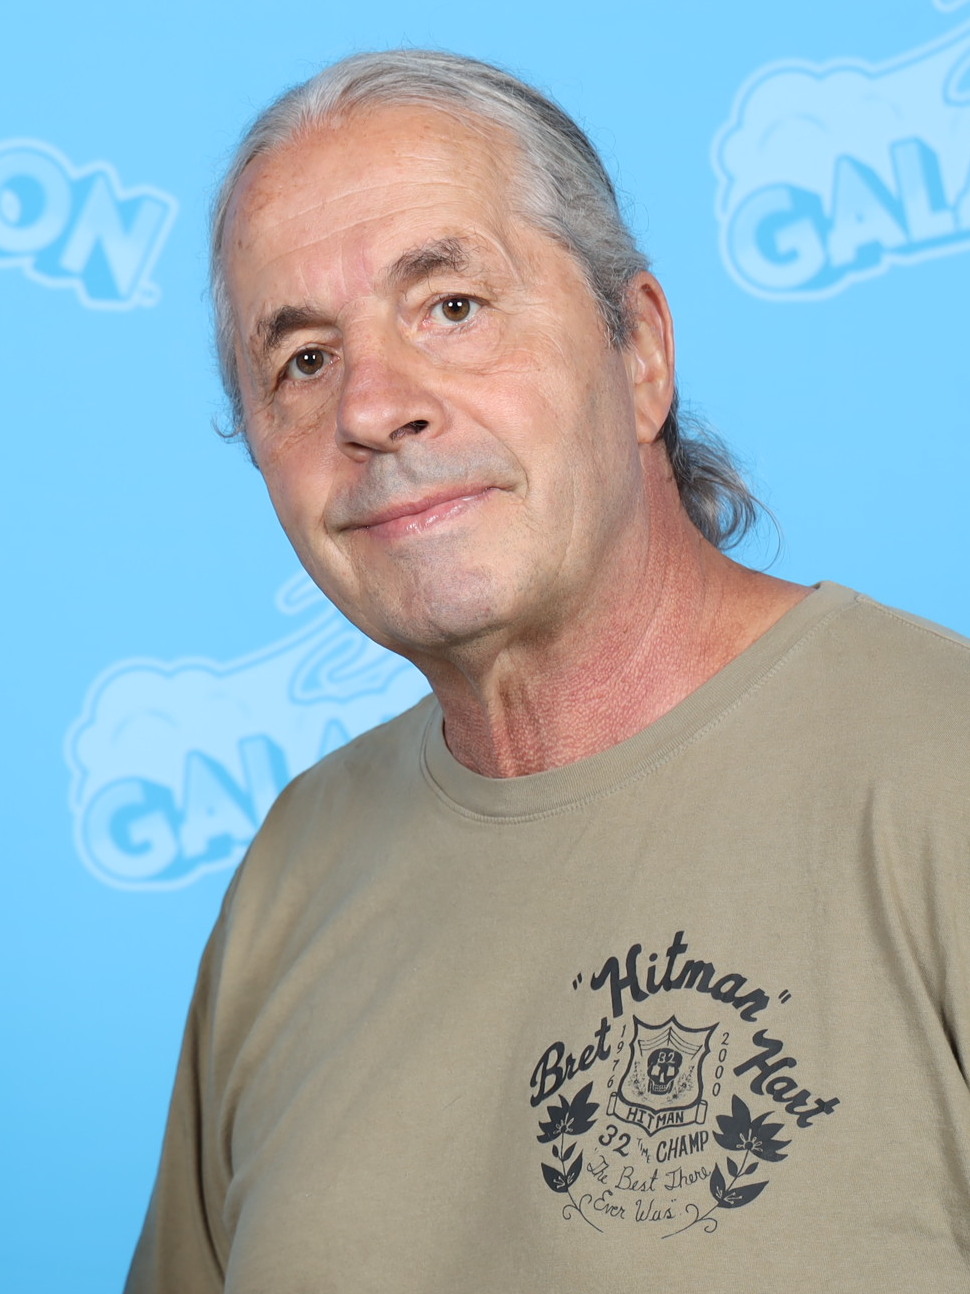
เบรต ฮาร์ต

|name = Bret Hart
|image = Bret Hart Photo Op GalaxyCon Raleigh 2023.jpg
|birthname = Bret Sergeant Hart
|names = Bret 'The Hitman' HartBuddy Hart
|family = Hart wrestling family|HartHarry Smith (runner)|Harry Smith (maternal grandfather)
|alma_mater = Mount Royal University
|height = 6 ft 0 in
|weight = 235 lb
|birth_place = Calgary, Alberta, Canada
|billed = Calgary, Alberta, Canada
|trainer = Stu HartEfn|Stu mainly trained Bret in amateur wrestling.Mr. Hito|Katsuji AdachiKazuo Sakurada
|debut = 1976
|retired = 2011
|spouse = unbulleted list|||
|children = 4
เบรต เซอร์จีนต์ ฮาร์ต (Bret Sergeant Hart) เกิดวันที่ 2 กรกฎาคม ค.ศ. 1957 เป็นอดีตนักมวยปล้ำอาชีพชาวแคนาดาในชื่อที่รู้จักกันอย่างดี เบรต ฮาร์ต (Bret Hart) เป็นหนึ่งในสมาชิกครอบครัวตระกูลฮาร์ต ได้เข้าสู่หอเกียรติยศดับเบิลยูดับเบิลยูอีประจำปี 2006 ในฐานะเดี่ยวและปี 2019 ในฐานะแท็กทีม
==ประวัติ==
เบรตเป็นลูกชายของสตู ฮาร์ต เริ่มต้นในการปล้ำมวยปล้ำสมัครเล่นระดับรัฐ และเป็นแชมป์ระดับรัฐ แชมป์ระดับมหาวิทยาลัย ต่อมาเขาเริ่มเบื่อการฝึกซ้อม จึงหันมาทางมวยปล้ำอาชีพ ซึ่งเขาเริ่มต้นเป็นกรรมการ หลังจากนั้นก็ได้รับการฝึกหัดโดย Mr. Hito และ Mr. Sakurada และเขาได้ขึ้นปล้ำกับอาจารย์ของตัวเอง ต่อมาเขาก็ได้เป็นแชมป์ของค่าย Stampede
===เวิลด์เรสต์ลิงเฟดดิเรชั่น===
หลังจากนั้นสตูได้ขายกิจการให้กับ World Wrestling Federation (WWF) ซึ่งเป็นเวลาเดียวกันที่เบรตไปปล้ำที่ญี่ปุ่น หลังจบทัวร์ เบรต ได้เข้ารับการผ่าตัดที่หัวเข่า ก่อนจะย้ายมา ปล้ำในสมาคม WWF ซึ่งแรกๆ เบรต ถูกนักมวยปล้ำคนอื่นกระทืบ ก่อนจะเปลี่ยนบทบาทมาเป็น The Cowboy" Bret Hart แต่ตนบอกไม่ชอบบทบาทนี้จึงมาตั้งทีม The Hart Foundation ร่วมกับ จิม ไนด์ฮาร์ต ซึ่งมีจิมมี ฮาร์ตเป็นผู้จัดการ โดยทั้งหมดรับบทเป็นอธรรม และได้เป็นแชมป์แทกทีม หลังจากนั้นได้แยกออกมาปล้ำเดี่ยว และได้แชมป์อินเตอร์คอนติเนนทัล โดยการเอาชนะเคิร์ต เฮนนิค|มิสเตอร์เพอร์เฟก
เบรตสามารถคว้าแชมป์โลกได้จากริก แฟลร์ รวมทั้งทำลายสถิติเป็นแชมป์โลกที่อายุน้อยที่สุด ด้วยอายุเพียง 27 ปี หลังจากนั้น เบรตก็ได้ตำแหน่งคิงออฟเดอะริง 1993 และโด่งดันขึ้นมาถึงขีดสุด และเปิดศึกกับนักมวยปล้ำดังๆ มากมาย เช่น สก็อตต์ ฮอลล์|เรเซอร์ รามอน, โยะโกะซุนะ, โอเวน ฮาร์ต, เควิน แนช|ดีเซล และชอว์น ไมเคิลส์ แต่ในที่สุด เบรตก็เสียแชมป์ให้กับชอว์นในเรสเซิลเมเนีย ครั้งที่ 12
ในเรสเซิลเมเนีย ครั้งที่ 13 เขาได้ปล้ำกับ สตีฟ ออสติน หลังการปล้ำครั้งนั้น ทำให้ทั้งคู่ได้สลับบทบาทกัน โดยให้เบรต เป็นอธรรม และออสติน เป็นธรรมะ และเบรต ได้รวมทีมขึ้นมาใหม่ โดยใช้ชื่อทีมว่า The New Hart Foundation สมาชิกของเขา มีทั้ง โอเวน ฮาร์ต, เดวี บอย สมิธ, จิม ไนด์ฮาร์ต และ ไบรอัน พิลแมน จนในที่สุด เอริก บิสชอฟฟ์ จาก WCW ได้แอบเจรจากับ เบรต ซึ่งเป็นขณะเดียวกันที่ เบรต ไม่พอใจและเกิดอาการน้อยใจกับ WWF ทำให้เรื่องมาถึงจุดจบ ในศึก เซอร์ไวเวอร์ซีรีส์ (1997) เมื่อวินซ์ แม็กแมนได้รวมหัวกับ ชอว์น และกรรมการเอิร์ล เฮบเนอร์ ปรับเบรตให้แพ้และเสียแชมป์ ในขณะที่เบรตโดนชอว์นจับใส่ท่า Sharpshooter แต่ยังไม่ได้ยอมแพ้ หลังจากการปล้ำ เบรตถึงกับถ่มน้ำลายใส่หน้าวินซ์ และทำให้เบรตตัดสินใจย้ายไปที่ WCW ในที่สุด
===เวิลด์แชมเปียนชิพเรสต์ลิง===
แต่ที่ WCW นั้น ทำให้เบรตรู้สึกแย่กว่าเดิม เพราะ WCW ใช้เบรตไม่ถูกทาง และขณะที่อยู่ WCW ทางฝั่ง WWF ก็มีเหตุการณ์ไม่คาดฝันเกิดขึ้นเมื่อ โอเวน ฮาร์ต ตกลงมาจากสลิงและเสียชีวิต ทำให้ทุกคนรวมทั้งเบรต เสียใจอย่างมาก เบรตก็ได้เป็นแชมป์ยูเอส, แชมป์โลก WCW และ แชมป์โลกแท็กทีม WCW แต่ไม่นานอาชีพนักมวยปล้ำของเขาก็ถึงจุดจบเมื่อเกิดอุบัติเหตุขณะปล้ำกับโกลด์เบิร์ก โดยเบรตถูกโกลด์เบิร์กเตะเข้าเต็มๆหน้า ทำให้กระทบกระเทือนทางสมองจนต้องเลิกปล้ำในที่สุด หลังจากหายไปหลายปีจนในปี 2006 WWE ได้เชิญให้เบรตขึ้นรับรางวัลหอเกียรติยศดับเบิลยูดับเบิลยูอี
===เวิลด์เรสต์ลิงเอ็นเตอร์เทนเมนต์/ดับเบิลยูดับเบิลยูอี===
ไฟล์:The Hart Foundation Tag Team.jpg|thumb|180px|เบรต และ จิม ไนด์ฮาร์ต ในนาม The Hart Foundation
ในปี 2009 WWE ก็ได้ตั้งทีม The Hart Foundation ที่โด่งดังในอดีตกลับมาใหม่ ซึ่งสมาชิกก็เป็นลูกหลานของตระกูลฮาร์ต โดยใช้ชื่อทีมว่า เดอะฮาร์ทไดนาสตี้ สมาชิกมี เดวิด ฮาร์ท สมิธ, ไทสัน คิด และ นาตาเลีย ในศึกรอว์ ตอนแรกของปี 2010 เบรต ได้มาเป็น Guest Host ซึ่งถือเป็นการปรากฏตัวครั้งแรก ในรอบ 12 ปี ในสมาคม WWE และได้สะสางบัญชีแค้นกับ วินซ์ แม็กแมน ในศึก เรสเซิลเมเนีย ครั้งที่ 26 ได้สำเร็จ ในปี ต่อมา สตู ฮาร์ต พ่อของเขา ก็ได้รับรางวัล หอเกียรติยศดับเบิลยูดับเบิลยูอี ประจำปี 2010 ในซัมเมอร์สแลม (2010) เบรตได้เข้าร่วมปล้ำ 7 ต่อ 7 นำทีมโดย จอห์น ซีนาเพื่อมาปราบกลุ่มเดอะเน็กซัส แต่ก่อนปล้ำ สมาชิกอย่างเดอะเกรทคาลีได้ถูกเน็กซัสรุมเล่นงาน จนไม่สามารถมาร่วมปล้ำได้ ทำให้ทีม WWE ต้องหาคนมาแทน โดยซีนาเลือกแดเนียล ไบรอัน อดีตกลุ่มเน็กซัส และเอาชนะกลุ่มเน็กซัสไปได้สำเร็จ
ในรอว์ (10 กันยายน 2012) ที่มอนทรีออล เบรตออกมาเปิดรายการ โดยแฟนๆ ให้การต้อนรับอย่างอบอุ่น เบรตบอกว่ารู้สึกดีที่ได้กลับมาที่นี่เป็นครั้งแรกในรอบ 15 ปี ขอบอกกับทุกคนว่าพวกคุณอยู่ในใจผมมาตลอด 15 ปี ขอบคุณทุกๆ คนที่สนับสนุนผมมาตลอด ผมจะไม่มีวันลืม และขอให้พระเจ้าคุ้มครองทุกคน ขอบคุณมากๆ ซีเอ็ม พังก์ ออกมาขัดจังหวะ โดยถูกคนดูโห่อย่างหนัก พังก์ บอกว่าถ้าชั้นเป็นคนที่เจอกับนายในเซอร์ไวเวอร์ซีรีส์ (1997) แทนที่จะเป็น ชอว์น ไมเคิลส์ เบรตรีบตัดบท บอกว่าแกก็จะโดน Sharpshooter จนร้องเอ๋งๆ ไงล่ะ พังก์บอกชั้นไม่ต้องการ วินซ์ แม็กแมน มาช่วยโกงหรอกนะ ชั้นจะเอาชนะนายได้ด้วยตัวเอง แล้ว Attitude Era ของพวกแกก็จะไม่เกิดขึ้น ส่วนชั้นก็จะกระโดดหนีไปอยู่ WCW ปล่อยให้ WWE เจ๊งไปเลย เบรตเปิดคลิปความอัปยศของพังก์ ให้ทุกคนดูกันอีกครั้ง เมื่อสัปดาห์ก่อน พังก์ไม่กล้าสู้กับเชมัส แถมยังลอบทำร้ายซีนาจากด้านหลังอีก นี่หรือ "สุดยอดที่สุดในโลก" พังก์บอกว่าคนดูพวกนี้ควรจะเคารพชั้นเหมือนกับที่เคารพนายตอนที่นายเดินออกมาเมื่อกี้นี้ ชั้นสมควรได้รับการต้อนรับแบบนี้ทุกๆ สนามทั่วโลก พังก์บอก ในไนท์ออฟแชมเปียนส์ (2012) ฉันจะทำให้ซีนา ต้องหลับสนิทด้วย Go To Sleep เบรตบอกตอนนี้ทุกคนในสนามก็ใกล้จะหลับอยู่แล้ว พังก์เดินจากไปท่ามกลางเสียงตะโกนด่าของคนดู ในช่วงท้ายรายการ เบรตประกาศแนะนำตัวซีนา เพื่อออกมาพูดคุยกัน ซึ่งซีนาก็ยอมรับว่าเขานับถือเบรตมาก และเขาจะไม่มีวันยิ่งใหญ่ได้เท่าเบรต จากนั้นเบรตก็ถามซีนาว่าจะจัดการยังไงกับไอ้คนเสแสร้งพังก์ และพังก์ก็ออกมาโวยวายจะเอาเรื่อง ทำให้ซีนาด่าพังก์ว่าไอ้เสแสร้งอีกคนนึง พังก์ขึ้นเวทีมาสาธยายความเทพของเขาว่าเขาเจ๋งกว่า ชอว์น ไมเคิลส์, เจ๋งกว่า สโตน โคลด์ และเจ๋งกว่า ดเวย์น จอห์นสัน|เดอะ ร็อก ด้วย เพราะเขาอัด เดอะ ร็อก ได้ในพริบตาทั้งที่ซีนา พยายามมาทั้งปีก็ไม่สำเร็จ ซีนาด่ากลับบ้าง บอกว่า พังก์เป็นแชมป์มา 300 กว่าวัน แล้วก็ทำให้เข็มขัดแชมป์ตกต่ำสุดๆ ทำได้แค่นั่งมองแมตช์คู่เอกของทุกๆ ศึกใหญ่ผ่านหน้าเขาไปตาปริบๆ เมื่อปีก่อนออกมาพูดซะดิบดี บอกว่าจะเปลี่ยนแปลงวงการให้ดีขึ้น สุดท้ายก็ล้มเหลวหมด เป็นแค่เรื่องโกหกเพื่อให้แฟนๆ ช่วยสนับสนุนให้เขาดังเท่านั้น ชั้นคนนี้ต้องไต่เต้ามาจากดาวรุ่ง กว่าจะมาเป็นที่รักของแฟนๆ ได้ต้องล้มลุกคลุกคลาน ผ่านช่วงเวลาร้ายๆ มามากมาย แต่ชั้นก็ยังยืนหยัดอยู่ได้ด้วยการเป็นตัวของตัวเอง ไม่เหมือนแกหรอก เปลี่ยนบุคลิกไปมา ขโมยสีกางเกงมาจากตำนานหอเกียรติยศ แล้วยังขโมยท่าไม้ตายศอกบินมาจากคนตายอย่าง แรนดี ซาเวจ อีก เพราะแกมันเป็นคนที่ยังค้นหาตัวเองไม่พบ แกคิดว่าการที่เป็นแชมป์มันจะหมายความว่าทุกคนต้องเคารพแก ที่ช่วง 2-3 สัปดาห์มานี้แกทำตัวน่ารำคาญขึ้นคงเป็นเพราะว่าแกกำลังกลัวว่าจะเสียแชมป์ในไนท์ออฟแชมเปียนส์ ใช่มั้ย ชั้นจะขอพูดอะไรเป็นภาษาท้องถิ่นของที่นี่หน่อย (ซีนาพูดภาษาฝรั่งเศส) พังก์บอก แกกำลังทำตัวเองให้ต่ำลง จากการพูดภาษาถิ่นของคนที่นี่ ซีนาโมโหบอกว่าพอได้แล้ว คนดูเหล่านี้คือเหตุผลที่ว่าทำไมเราจึงได้มาอยู่ที่นี่ แกมันคนไร้ค่าที่ไม่ควรได้รับการเคารพเลยสักนิด สิ่งที่ชั้นพูดเมื่อกี้คือ "แกบอกว่าจะชนะในไนท์ออฟแชมเปียนส์ แต่ว่าชั้นจะเตะก้นแก" พังก์โมโหจะไปต่อยเบรตระบายอารมณ์ แต่ซีนาห้ามไว้ได้ทัน ซีนาท้าพังก์มาต่อยกัน แต่พังก์หันไปต่อยเบรตอีก คราวนี้เบรตบล็อกไว้ได้แล้วต่อยสวนจนพังก์ล้มกลิ้ง คลานหนีเป็นลูกหมากลับไปอย่างอนาถ ปล่อยให้เบรตกับซีนาฉลองกันบนเวที
ในปี 2019 เบรตได้รับการเสนอชื่อเข้าสู่หอเกียรติยศ WWE Hall of Fame ในฐานะทีม The Hart Foundation ร่วมกับ Jim Neidhart
==แชมป์และรางวัล==
===มวยปล้ำสมัครเล่น===
ไฟล์:Bret Hart WWF Champion.jpg|thumb|เบรตกับแชมป์ WWE|แชมป์ WWF
*City, Calgary
** Scholastic wrestling|City championships, Calgary (1974)
*Collegiate wrestling
** Mount Royal University|Mount Royal Collegiate wrestling|Collegiate Champion (1977)
*National Wrestling Hall of Fame
** Class of 2006
===มวยปล้ำอาชีพ===
* Cauliflower Alley Club
** Iron Mike Award (2008)
*SLAM! Wrestling Canadian Hall of Fame|Canadian Wrestling Hall of Fame
**Individually
**With the Hart family
*George Tragos/Lou Thesz Professional Wrestling Hall of Fame
** Class of 2006
* Prairie Wrestling Alliance
** Prairie Wrestling Alliance Hall of Fame (Class of 2010)
* Professional Wrestling Hall of Fame and Museum
** Professional Wrestling Hall of Fame and Museum#Modern Era (1985–1996)|Class of 2008
* "Pro Wrestling Illustrated"
** PWI Comeback of the Year|Comeback of the Year (1997)
** PWI Feud of the Year|Feud of the Year (1993) vs. Jerry Lawler
** Feud of the Year (1994) vs. Owen Hart
** PWI Match of the Year|Match of the Year (1992) vs. Davey Boy Smith|British Bulldog at SummerSlam (1992)|SummerSlam
** Match of the Year (1996) vs. Shawn Michaels in an Iron Man match at WrestleMania XII
** Match of the Year (1997) vs. Stone Cold Steve Austin in a Professional wrestling match types#Submission match|submission match at WrestleMania 13
** PWI Most Hated Wrestler of the Year|Most Hated Wrestler of the Year (1997)
** List of Pro Wrestling Illustrated awards#Inspirational Wrestler of the Year|Most Inspirational Wrestler of the Year (1994)
** PWI Stanley Weston Award|Stanley Weston Award (2003)
** Ranked No. 1 of the top 500 singles wrestlers in the "PWI 500" in 1993 and 1994
** Ranked No. 4 of the top 500 singles wrestlers of the "PWI Years" in 2003
** Ranked No. 37 of the top 100 tag teams of the "PWI Years" with Jim Neidhart in 2003
* Quebec Wrestling Hall of Fame
** Class of 2017
* Stampede Wrestling
** Stampede Wrestling International Tag Team Championship|Stampede International Tag Team Championship (Stampede Wrestling International Tag Team Championship#Title history|5 times) – with Keith Hart (wrestler)|Keith Hart (4) and Leo Burke (1)
** Stampede British Commonwealth Mid-Heavyweight Championship (Stampede British Commonwealth Mid-Heavyweight Championship#Title history|3 times)
** Stampede Wrestling North American Heavyweight Championship|Stampede North American Heavyweight Championship (Stampede North American Heavyweight Championship#Title history|6 times)
** Stampede Wrestling Hall of Fame
* World Championship Wrestling
** WCW World Heavyweight Championship (List of WCW World Heavyweight Champions|2 times)
** WWE United States Championship|WCW United States Heavyweight Championship (List of WWE United States Champions|4 times)
** WCW World Tag Team Championship (List of WCW World Tag Team Champions#Title history|1 time) – with Bill Goldberg|Goldberg
** Triple Crown (professional wrestling)#List of WCW Triple Crown winners|Fifth Triple Crown (professional wrestling)|Triple Crown Champion
* Universal Wrestling Promotions
** WWC Caribbean Tag Team Championship|UWP Caribbean Tag Team Championship (WWC Caribbean Tag Team Championship#Title history|1 time) – with Smith Hart
* WWE|World Wrestling Federation/Entertainment/WWE
** WWE Championship|WWF Championship (List of WWE Champions|5 times)
** WWE Intercontinental Championship|WWF Intercontinental Championship (List of WWE Intercontinental Champions|2 times)
** WWE United States Championship (List of WWE United States Champions|1 time)
** World Tag Team Championship (WWE)|WWF Tag Team Championship (List of World Tag Team Champions (WWE)|2 times) – with Jim Neidhart
** King of the Ring tournament|King of the Ring (King of the Ring (1991)|1991, King of the Ring (1993)|1993)
** Royal Rumble (Royal Rumble (1994)|1994) – with Lex Luger
** List of WWE tournaments#Middle East Cup Tournament|Middle East Cup (1996)
**WWE Hall of Fame (2 times)
*** WWE Hall of Fame (2006)|Class of 2006 – individually
*** WWE Hall of Fame (2019)|Class of 2019 – as a member of The Hart Foundation
** WWF Superstar of the Year (1993)
** List of wwe triple crown champions|Second Triple Crown (professional wrestling)|Triple Crown Champion
** Slammy Award (5 times)
*** Best New Generation Spot (1994 Slammy Awards|1994) –
*** Best Music Video (1996 Slammy Awards|1996)
*** Match of the Year (1997 Slammy Awards|1997) –
*** Put a Fork in Him, He's Done (1996) –
*** Which WWF World Heavyweight Champion, past or present, in attendance, is Hall of Fame bound? (1996)
* "Wrestling Observer Newsletter"
** List of Wrestling Observer Newsletter awards#Best Pro Wrestling Book|Best Pro Wrestling Book (2007)
** List of Wrestling Observer Newsletter awards#Best Pro Wrestling DVD/Streaming Documentary|Best Pro Wrestling DVD (2006)
** List of Wrestling Observer Newsletter awards#Best Pro Wrestling DVD/Streaming Documentary|Best Pro Wrestling DVD (2011)
** List of Wrestling Observer Newsletter awards#Feud of the Year|Feud of the Year (1993)
** List of Wrestling Observer Newsletter awards#Match of the Year|Match of the Year (1997)
** Feud of the Year (1997)
** Wrestling Observer Newsletter Hall of Fame (Wrestling Observer Newsletter Hall of Fame#Inductees|Class of 1996)
===อื่นๆ===
* Hart was ranked the 39th greatest Canadian in 2004 in a poll by CBC which received more than 1.2 million votes.
====นัดที่เดิมพัน====
|class="wikitable sortable" width=100% style="text-align: center"
|-
!style="background: #e3e3e3;" width=20% scope="col"|Winner (wager)
!style="background: #e3e3e3;" width=20% scope="col"|Loser (wager)
!style="background: #e3e3e3;" width=20% scope="col"|Location
!style="background: #e3e3e3;" width=20% scope="col"|Event
!style="background: #e3e3e3;" width=15% scope="col"|Date
!class="unsortable" style="background: #e3e3e3;" width=5% scope="col"|Notes
|-
|Bret Hart (hair) || Don Jardine|The Spoiler (mask) || Toronto, Ontario || WWF Toronto || ||
|
==หมายเหตุ==
==การอ้างอิง==
===อ้างอิง===
===บรรณานุกรม===
* Cite book|ref=|last1=Hart|first1=Bret|title=Hitman: My Real Life in the Cartoon World of Wrestling|publisher=Random House Canada (Canada), Grand Central Publishing (US)|year=2007|pages=592pp|no-pp=y|name-list-style=amp|isbn=9780307355676 (Canada) (US)
* Cite book|ref=|last1=Hart|first1=Bret|last2=Lefko|first2=Perry|title=Bret "Hitman" Hart – The Best There Is, the Best There Was, the Best There Ever Will Be|date=March 2000|publisher=Balmur/Stoddart|location=|isbn=0-7737-6095-4
Cite book|ref=
 |last1=McCoy
 |first1=Heath
 |title=Pain and Passion: The History of Stampede Wrestling
 |edition= Second
 |date=2007
 |publisher=ECW Press
 |location=
 |isbn=978-1-55022-787-1
 |via =Google Books
==แหล่งที่มา==
Print
* (Canada) (US)
*
*
*
*
*
*
*
Film
*
*
==อ่านเพิ่มเติม==
Biographies
*
*
*McCoy, Heath. "Pain and Passion: The History of Stampede Wrestling". Toronto: CanWest Books, 2005.
*
*
*
*
*
*
*
Documentaries
*
*
*
Radio
*
*
Videos
*
*
Interviews
*
Articles
*
*
==แหล่งข้อมูลอื่น==
*
*
* Professional Wrestling Hall of Fame Profile
* Bret Hart Stories, archive of news stories concerning Hart from Canoe.com
Navboxes|
หมวดหมู่:นักมวยปล้ำอาชีพชาวแคนาดา
หมวดหมู่:รายชื่อสมาชิกของนิวเวิลด์ออร์เดอร์ (มวยปล้ำอาชีพ)
หมวดหมู่:บุคคลจากแคลกะรี
หมวดหมู่:ผู้ฝึกสอนมวยปล้ำอาชีพ‎
หมวดหมู่:ผู้เข้าสู่หอเกียรติยศดับเบิลยูดับเบิลยูอี
หมวดหมู่:หอเกียรติยศและพิพิธภัณฑ์มวยปล้ำอาชีพ
หมวดหมู่:ตัวละครที่เป็นพระมหากษัตริย์